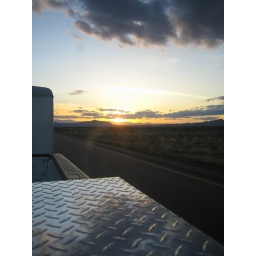
Sunset over truck box